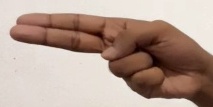
ASL sign: H